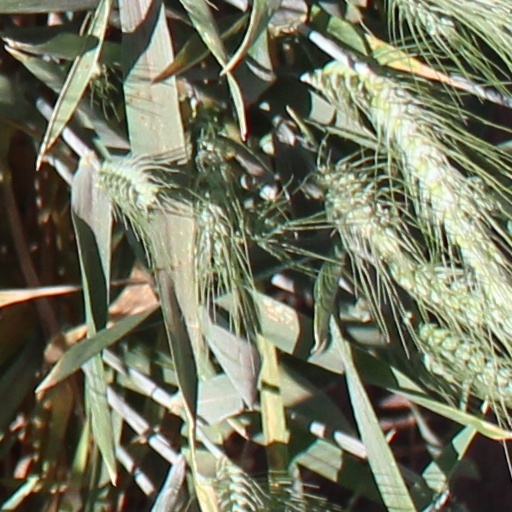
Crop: wheat